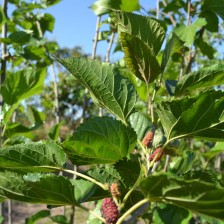
Variety: ChiangMaiBuriram60